Stanford Band

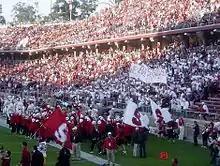
LSJUMB rallying fans at Stanford Stadium.

The LSJUMB was formed in 1893. However, its modern era began in 1963 with the hiring of Arthur P. Barnes as interim director (he got the full-time post two years later). Previous director Julius Shuchat had been very popular, and his ouster caused several members to go on strike. However, according to band lore, Barnes immediately won the band's loyalty by ceding any meaningful control over it. As a result, the band is almost entirely student-run.